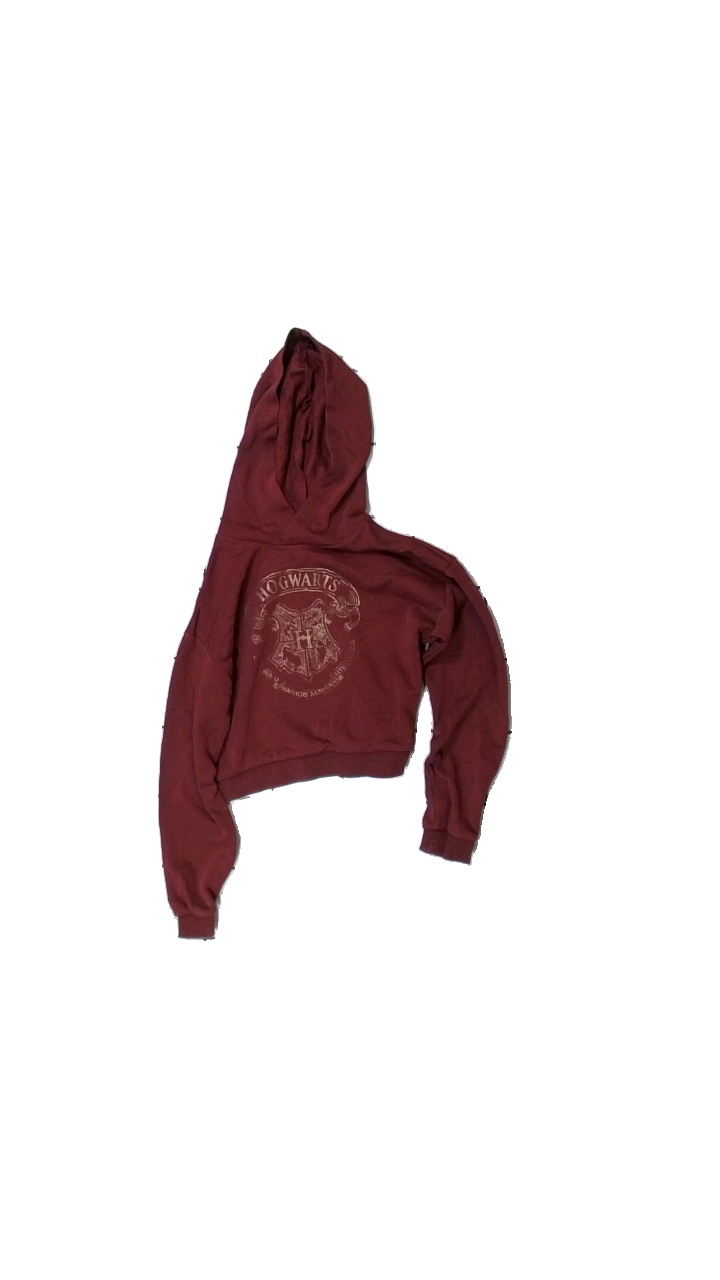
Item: Hoodie (Children)
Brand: H&m
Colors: Red
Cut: Regular
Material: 70% cotton, 30% polyester
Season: All
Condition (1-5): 3
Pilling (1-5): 3
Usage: Reuse
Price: <50